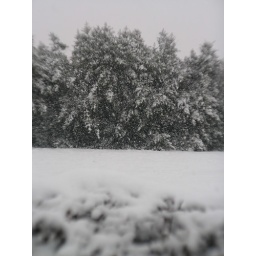
the field across from my house in the snow